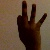
The image shows a hand gesture representing the number 9 in Indian Sign Language.